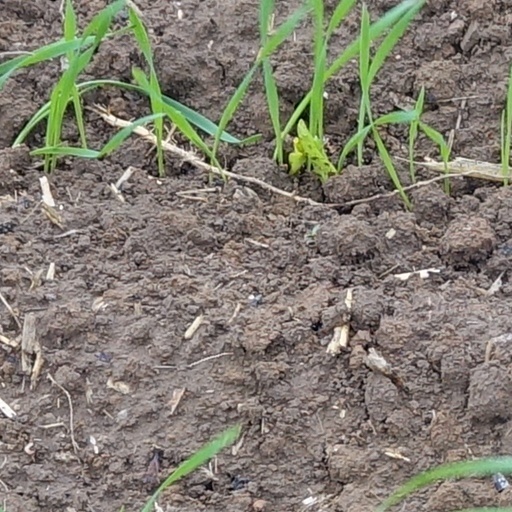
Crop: wheat